Australian magpie

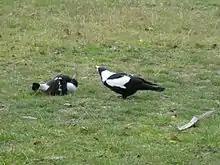
Submissive juvenile

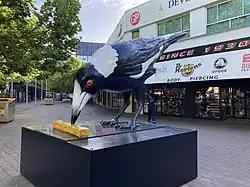
The sculpture "Big Swoop" in central Canberra. It depicts one of the magpies that live in the city centre.

The Australian magpie is almost exclusively diurnal, although it may call into the night, like some other members of the Artamidae. Natural predators of magpies include various species of monitor lizard and the barking owl. Birds are often killed on roads or electrocuted by powerlines, or poisoned after killing and eating house sparrows, mice, rats or rabbits that have eaten poison bait. The Australian raven may take nestlings left unattended.